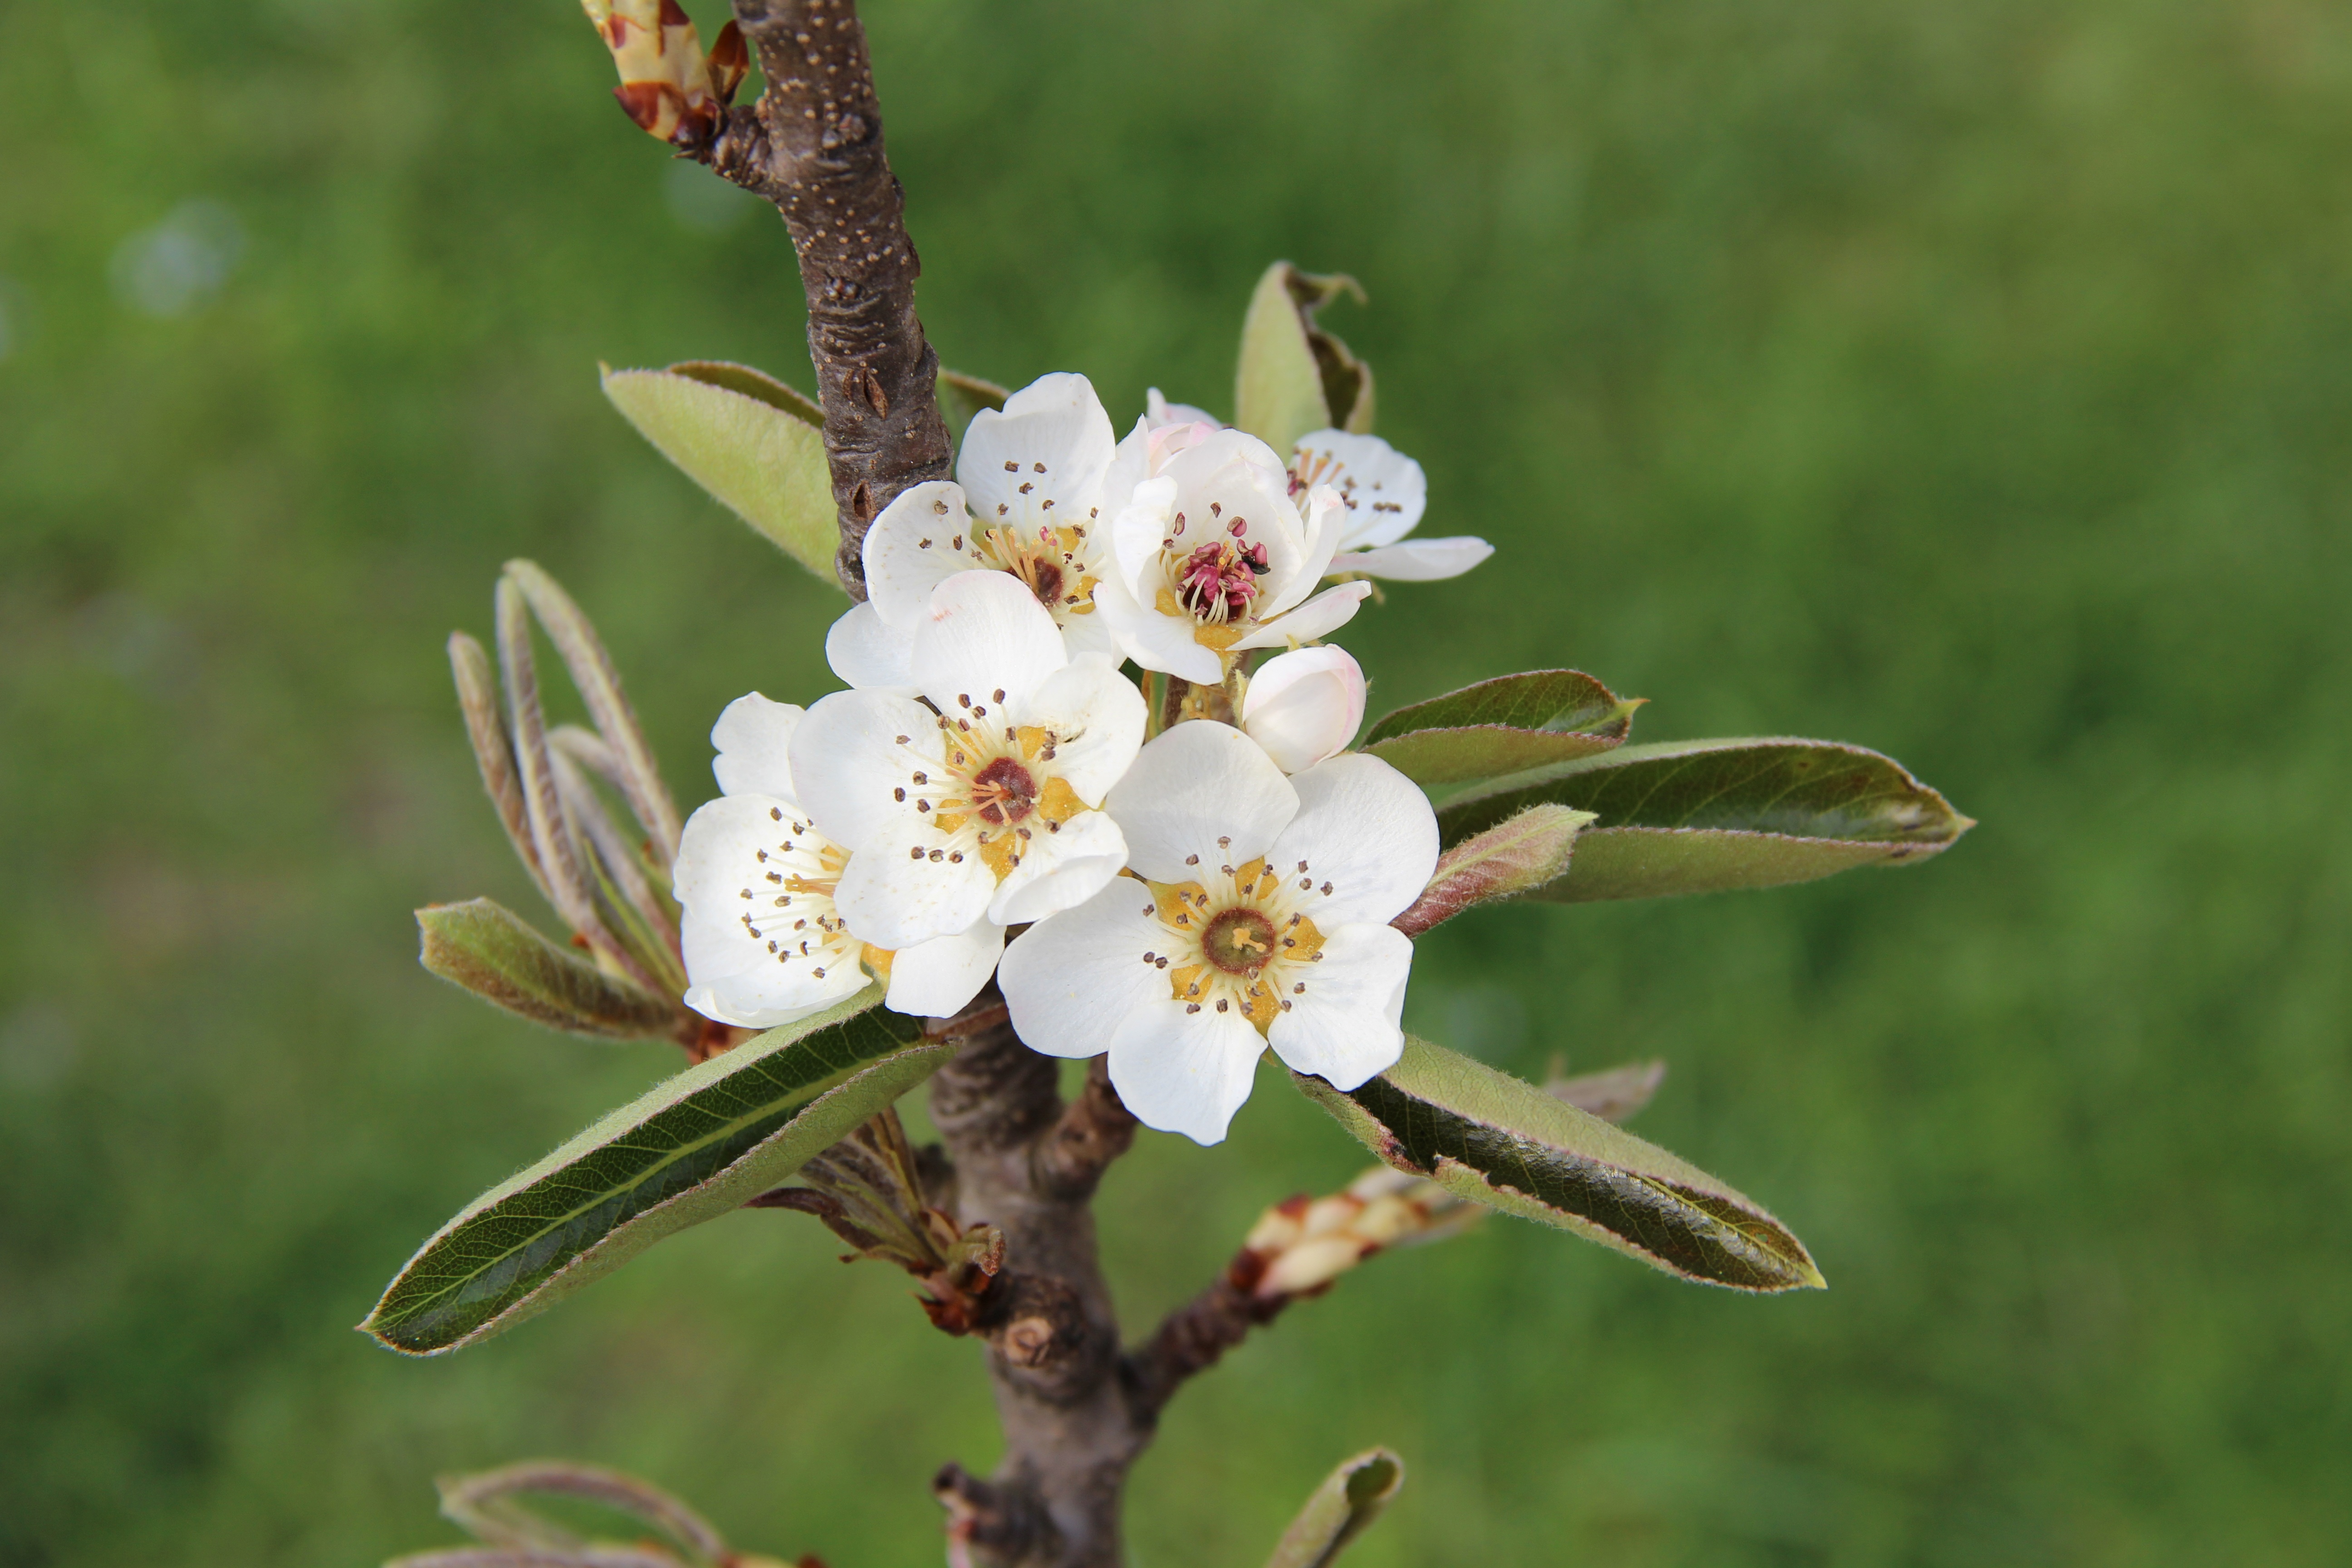
plant, flower, spring, flora, fruit tree, white blossom, apple blossom, flowering plant